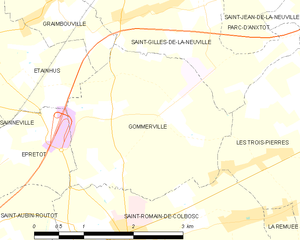
Carte des communes françaises Gommerville